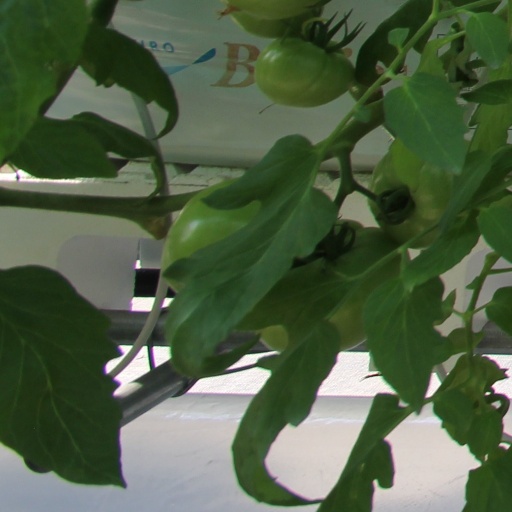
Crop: tomato